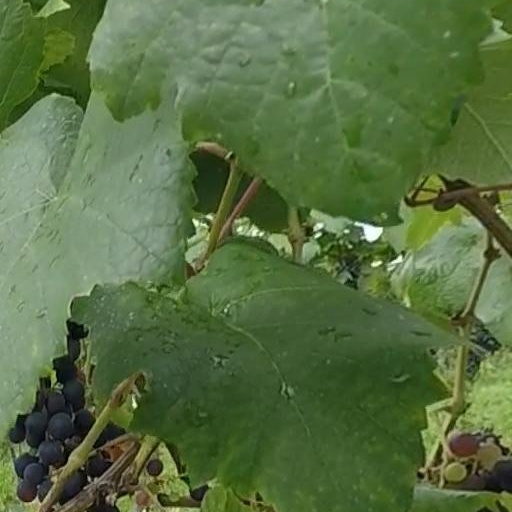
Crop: grape